Hybrid tea rose

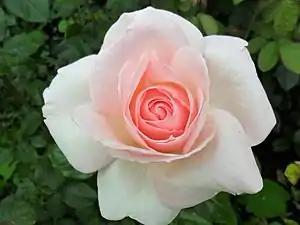
'Francis Meilland'

'La France', bred by Jean-Baptiste André Guillot and introduced in France in 1867, has been acknowledged by several rose historians as the first hybrid tea rose. Other rose historians have suggested that the earliest hybrid tea roses were developed a decade earlier. These early roses are: 'Elise Masson', 'Léonore d'Este' and 'Gigantique' in 1849 as well as 'Adèle Bougere' in 1852. 'Victor Verdier', bred by Frenchman François Lacharme and introduced in 1859, is a strong candidate for being the first hybrid tea. 'Victor Verdier' was the successful result of a cross between a Hybrid Perpetual and a Tea rose, and was classified as a Hybrid Perpetual when it was first introduced. According to British horticulturalist and rose expert, Graham Stuart Thomas, "In 1859 'Victor Verdier' appeared, and this has sometimes been called the first Hybrid Tea. From this and 'La France', raised in 1867, a small group of varieties were raised, carrying strong Tea influence into the Hybrid Perpetuals."